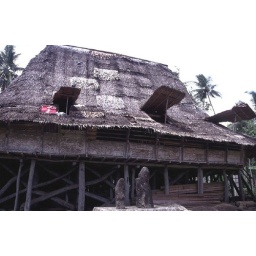
Traditional oval houses in North Nias. In the foreground there are two monoliths. Just phalusses, a sign of vertility.